William Hobson

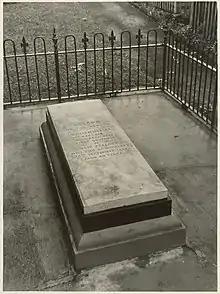
Grave of Captain William Hobson

On 11 July 1840, the French frigate "L'Aube" arrived at the Bay of Islands on its way to Banks Peninsula as part of the settlement plan of the Nanto-Bordelaise Company. Hobson immediately sent two magistrates to Akaroa to establish the British claim to sovereignty by holding courts. Near the end of 1840, the Port Nicholson settlers sent a petition to Queen Victoria calling for Hobson's dismissal over his treatment of them. Hobson responded on 26 May 1841 to the Foreign Secretary.